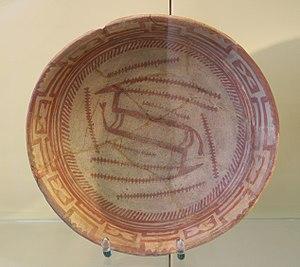
Le Néolithique du Proche-Orient est chronologiquement le plus précoce des épisodes de passage d'un mode de vie paléolithique à un mode de vie néolithique à se produire dans le monde. Il prend place entre le Levant et le Zagros occidental, incluant une partie de l'Anatolie, au début de l'Holocène, entre 10000 et 5500 av. J.-C. environ.
L'histoire de la Mésopotamie débute avec le développement des communautés sédentaires dans le nord de la Mésopotamie au début du Néolithique, et s'achève dans l'Antiquité tardive. Elle est reconstituée grâce à l'analyse des fouilles archéologiques des sites de cette région, et à partir du IVᵉ millénaire av. J.‑C. par des textes écrits essentiellement sur des tablettes d'argile, la Mésopotamie étant l'une des premières civilisations à inventer l'écriture, avec l’Égypte antique.
Le VIIᵉ millénaire av. J.-C. couvre la période allant de l’an 7000 av. J.-C. à l’an 6001 av. J.-C. compris.